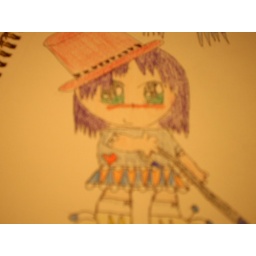
This delovley artwork is thanks to instruction from the book chibi and furry by chris hart!